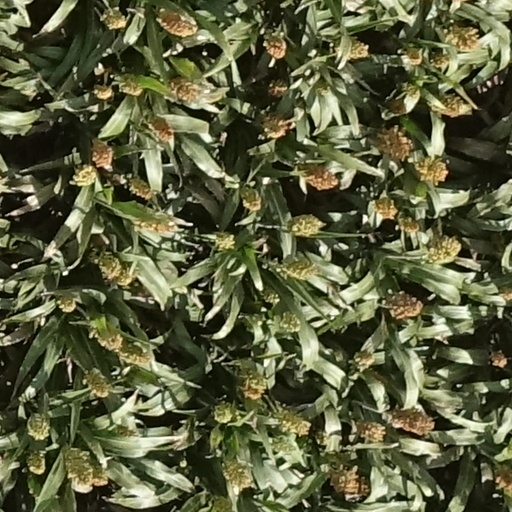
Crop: sorghum